José Cura

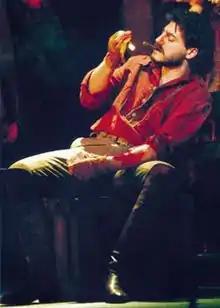

In 2000, José Cura sang "Otello" in Washington and starred as Alfredo in "La Traviata a Paris" a groundbreaking production staged in authentic Paris settings while being telecast live around the world.